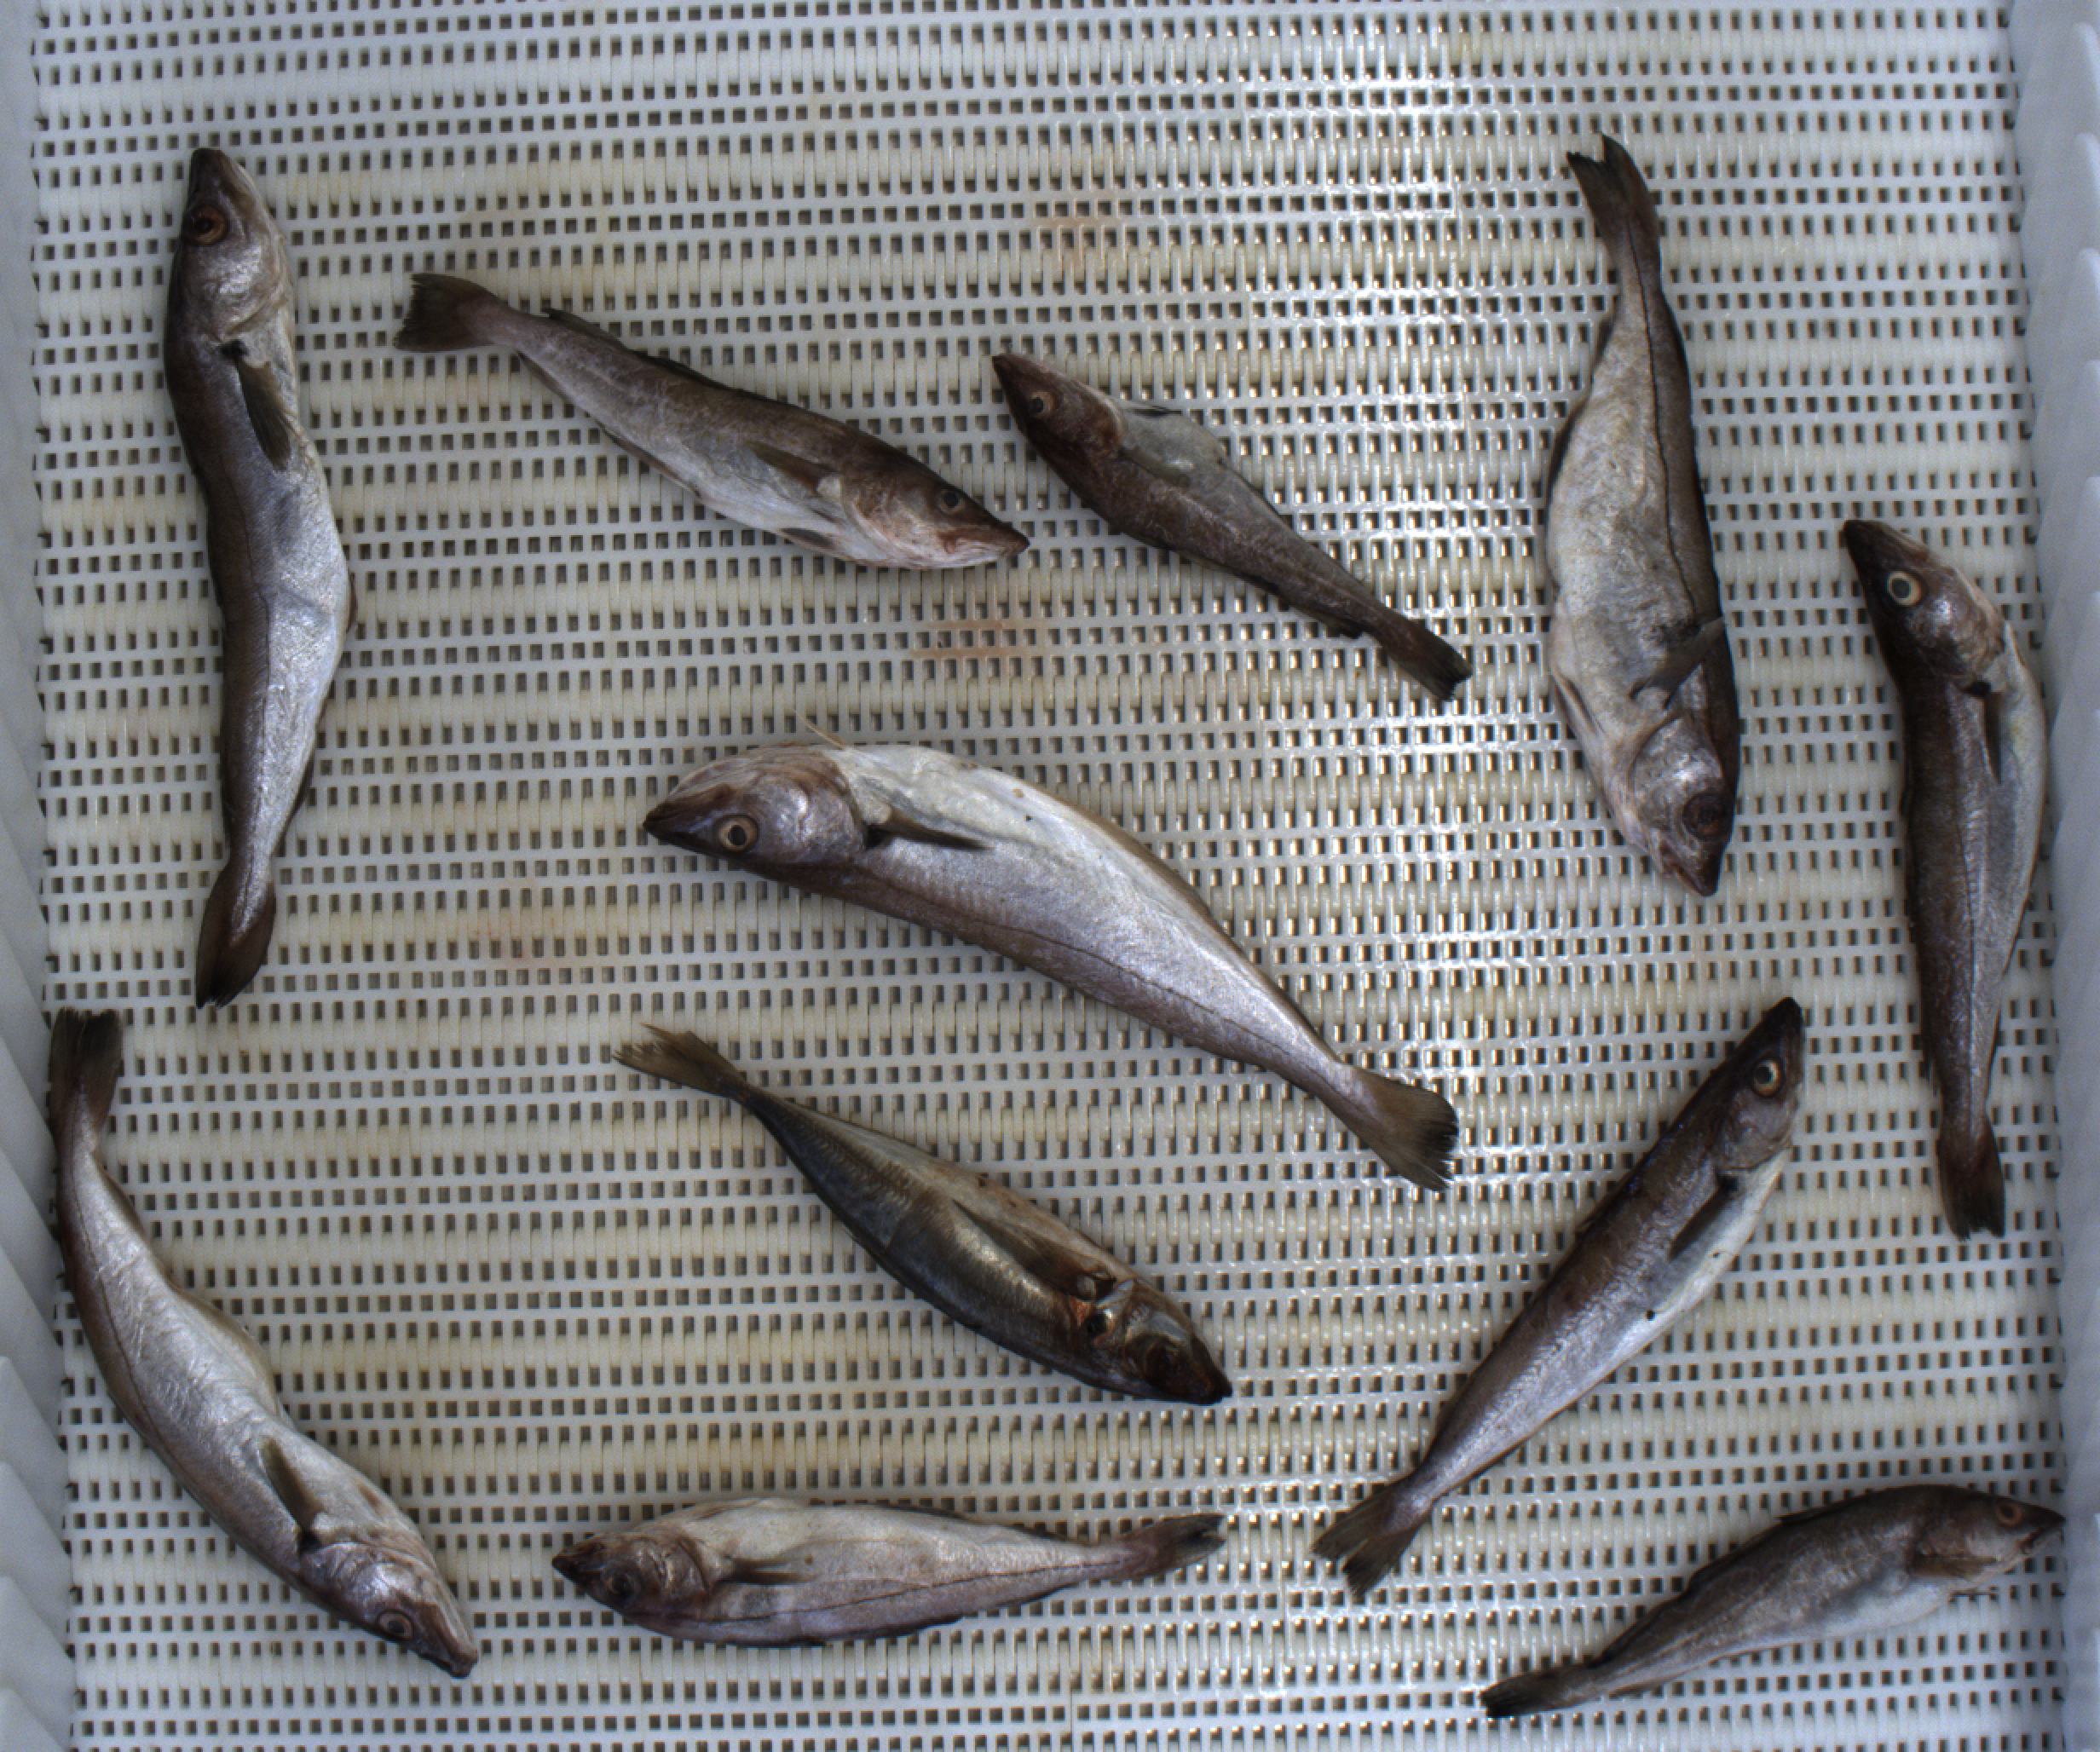
Total fish: 11
Cod: 3
Haddock: 2
Whiting: 5
Hake: 0
Horse mackerel: 1
Saithe: 0
Other: 0